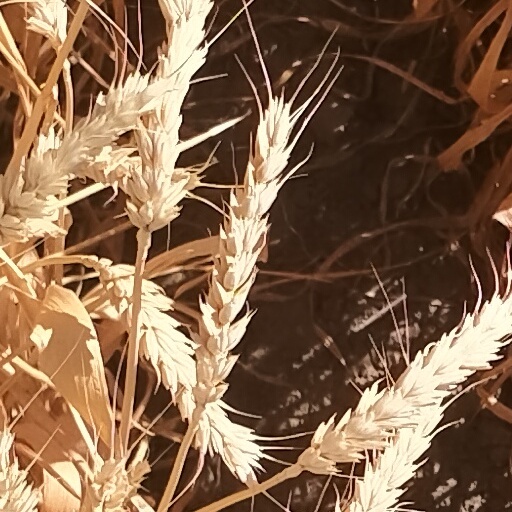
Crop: wheat